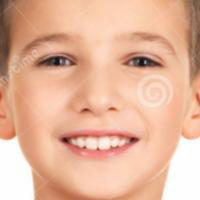
Age group: age 01-10